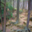
Label: forest